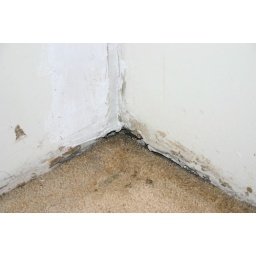
The dry wall soaked up some water in this corner -- this will all have to come out.